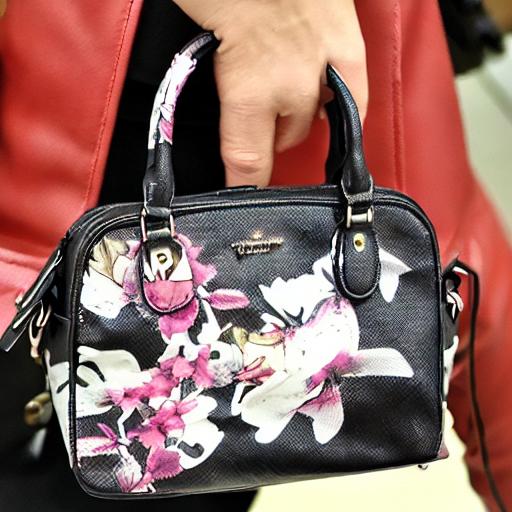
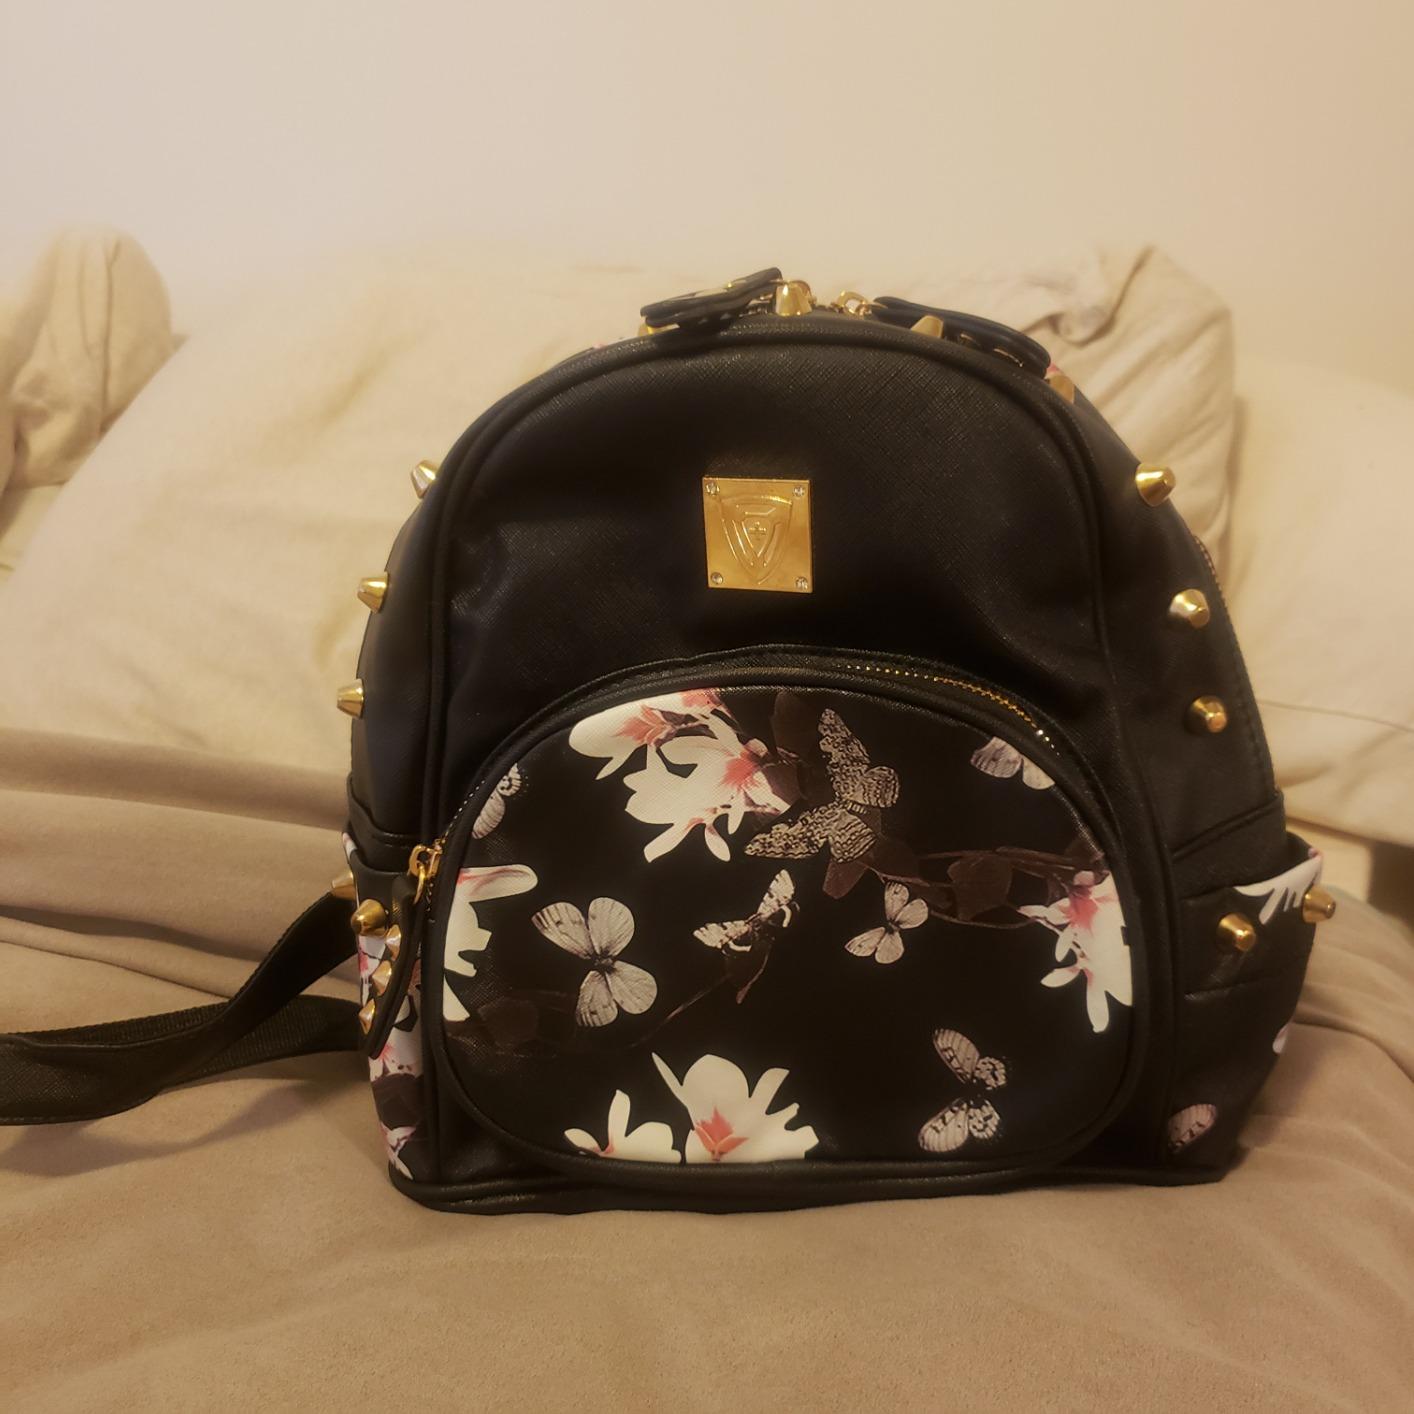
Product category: accessories_handbag
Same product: no